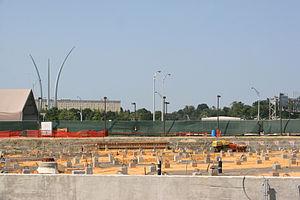
Le mémorial du Pentagone, situé au sud-ouest du Pentagone dans le comté d'Arlington, en Virginie, est un monument commémoratif extérieur édifié en souvenir des 184 personnes qui sont mortes en tant que victimes dans le bâtiment du Pentagone et celles faisant partie du vol 77 d'American Airlines lors des attentats du 11 septembre 2001.